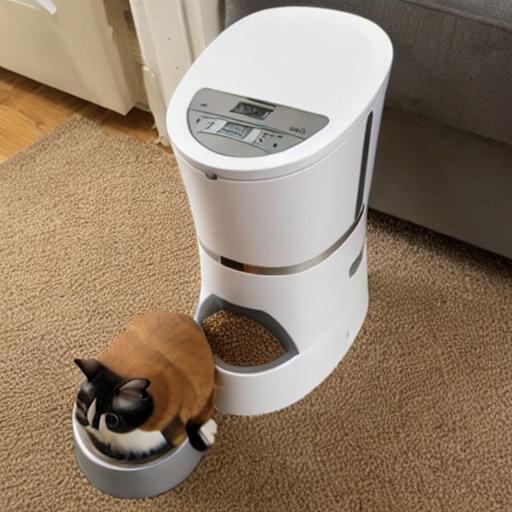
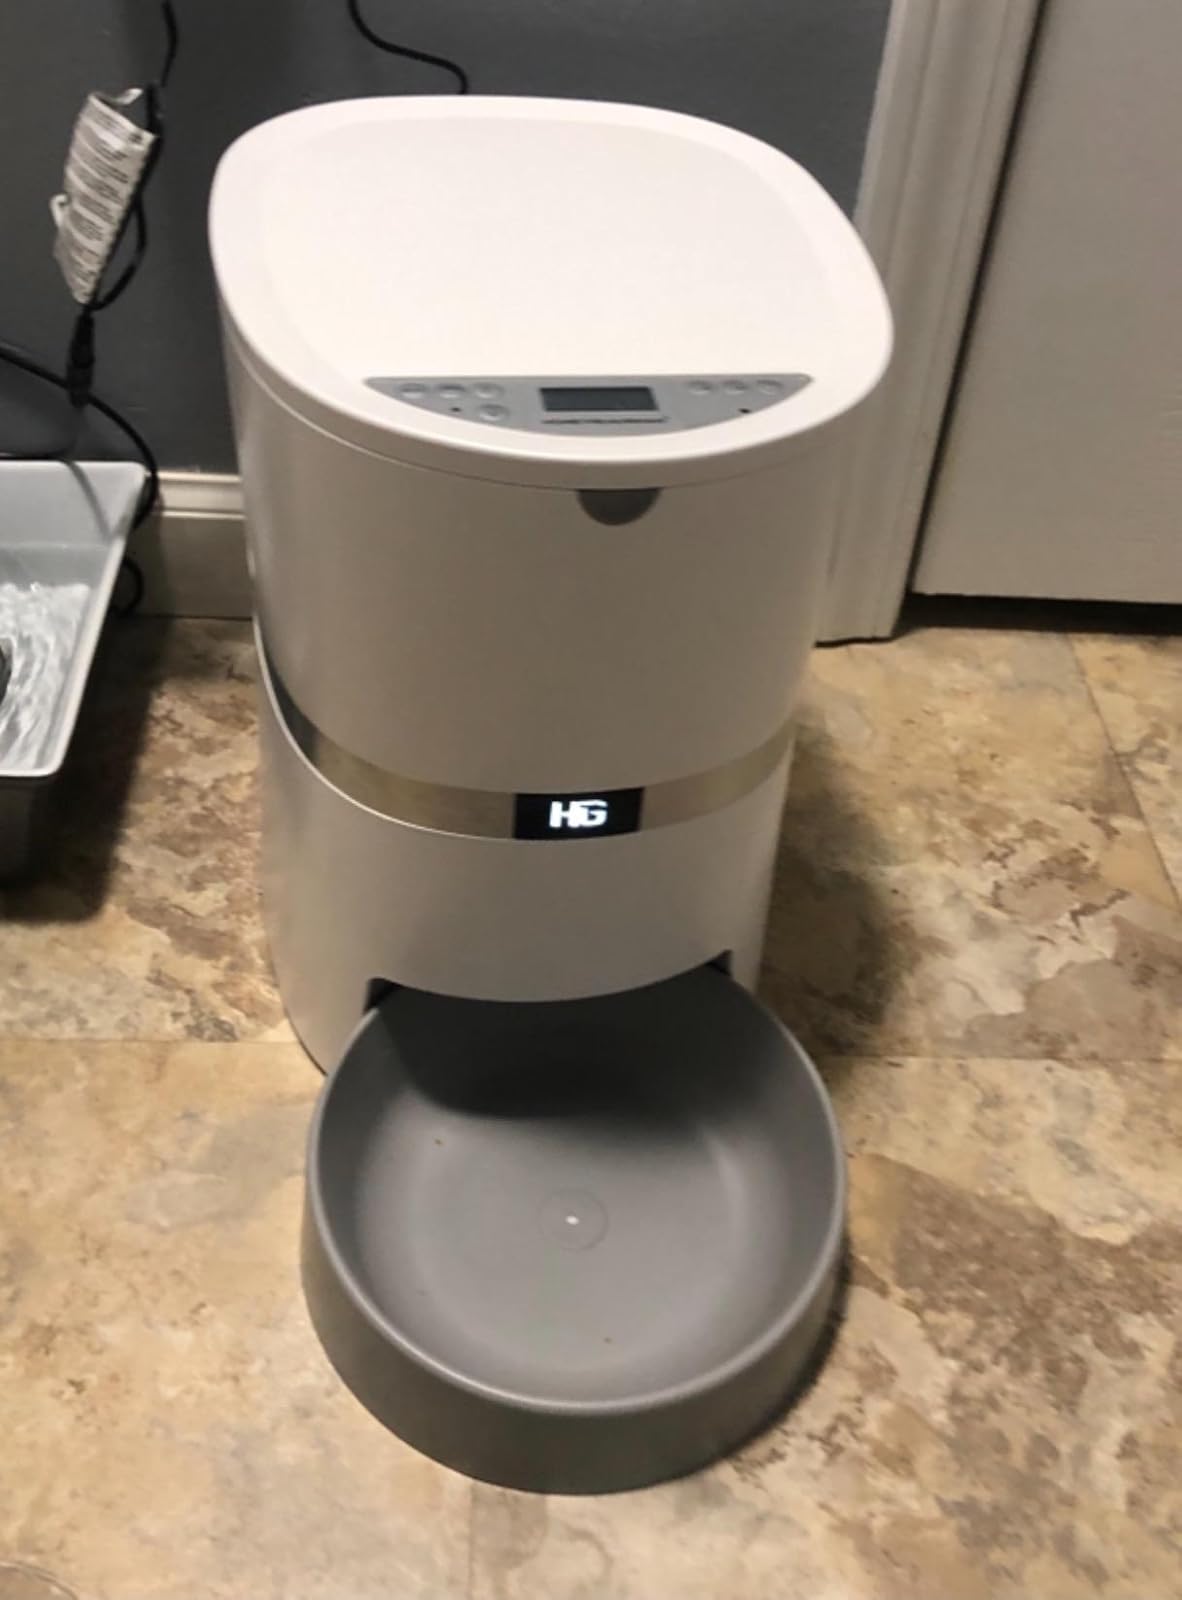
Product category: items_feeder
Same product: no